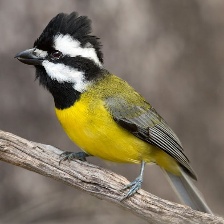
Species: CRESTED SHRIKETIT
Scientific name: FALCUNCULUS FRONTATUS